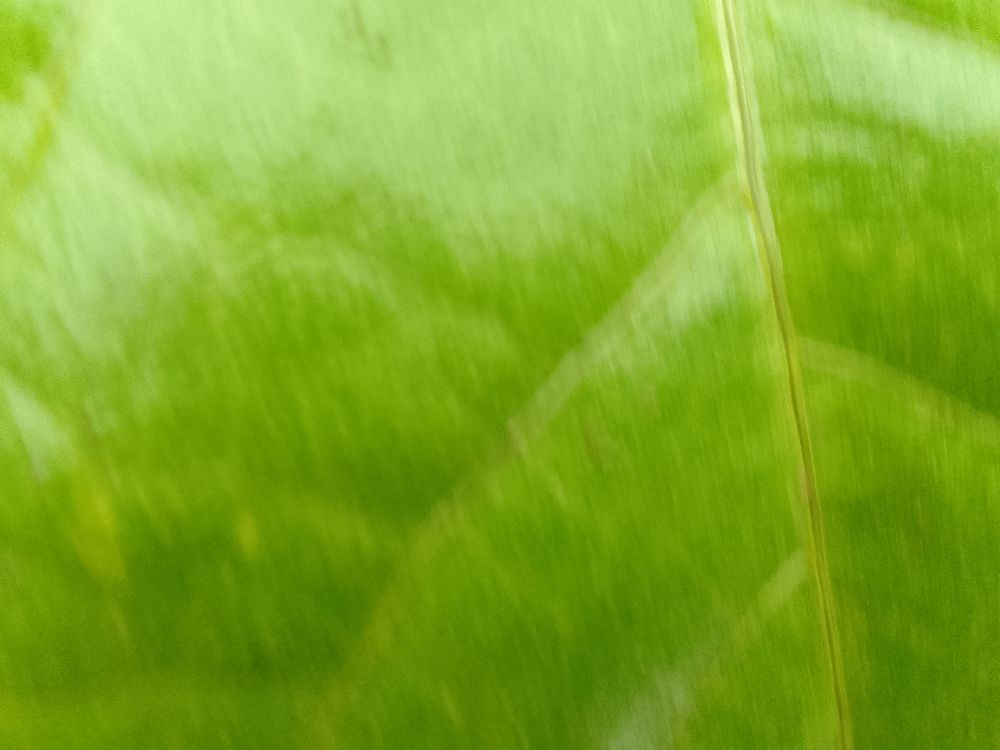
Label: healthy